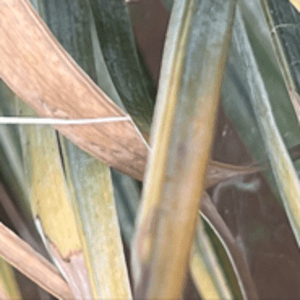
Label: Potassium Deficiency